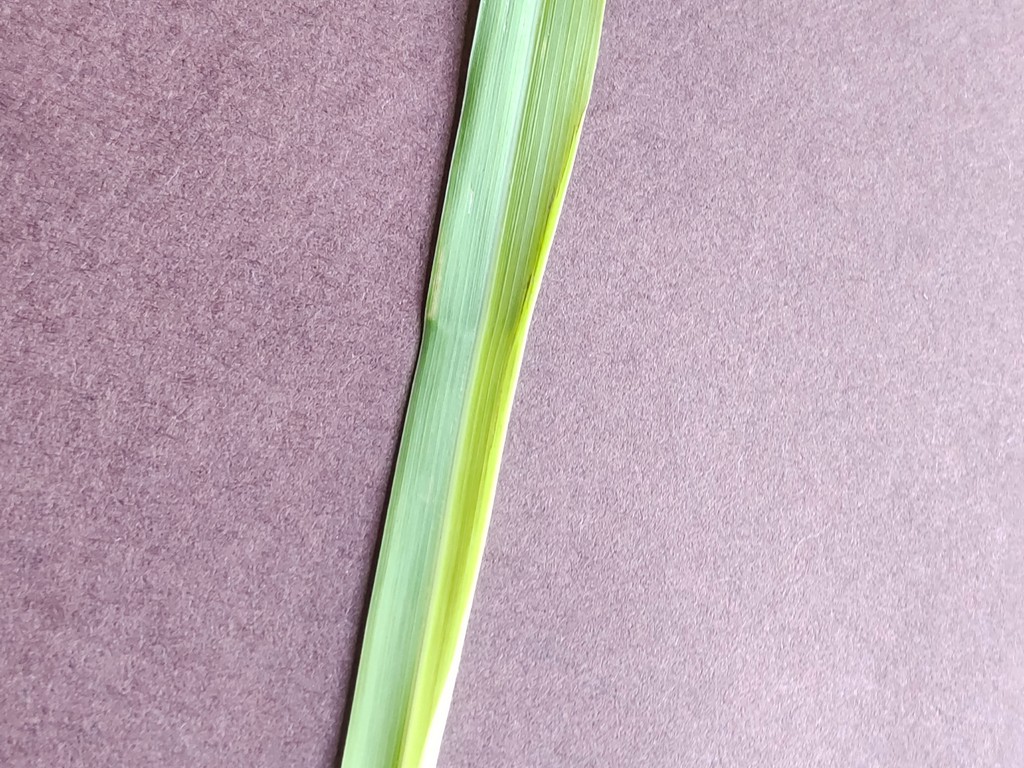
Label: Healthy